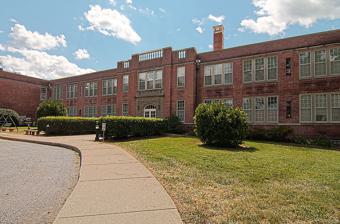
Building: Lenoir High School
Country: United States of America
Year built: 1922
Historic school building in North Carolina, United States United States historic place Lenoir High School U.S. National Register of Historic Places U.S. Historic district Show map of North Carolina Show map of the United States Location 100 Willow St. SW, Lenoir, North Carolina Coordinates 35°54′41″N 81°32′37″W / 35.91139°N 81.54361°W / 35.91139; -81.54361 Area 6.5 acres (2.6 ha) Built 1922 ( 1922 ) , 1935-1937, 1962 Architect Benton & Benton; Clemmer, Robert Architectural style Classical Revival NRHP reference No. 90001146 Added to NRHP August 2, 1990 Lenoir High School is a historic high school complex and national historic district located at Lenoir , Caldwell County, North Carolina . It was designed by the architectural firm Benton & Benton and built in 1922. It is a two-story, Classical Revival -style brick school with cast stone detailing.  An addition was made in 1962.  Connected to the main building by brick walls is the contributing 1935–1937 band building with additions. The property also has an original stone retaining wall. Lenoir High School closed its doors in 1977, when it merged with Gamewell-Collettsville High School and moved across town to form West Caldwell High School . The Lenoir High School building was then Willow St Middle School until 1981. The property was vacant for eight years before becoming a senior housing facility in 1989. The school was listed on the National Register of Historic Places in 1990. Notable alumni Claude Baker – composer of contemporary classical music Jim Broyhill – former U.S. Representative and Senator from the state of North Carolina Bob Gibbons – high school basketball sports scout Harry Martin – Associate Justice of the North Carolina Supreme Court , serving from 1982 to 1992 Magruder Tuttle – real admiral in the U.S. Navy Rube Walker – MLB catcher Verlon "Rube" Walker – MLB coach with the Chicago Cubs from 1961 to 1970 References